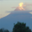
Label: mountain